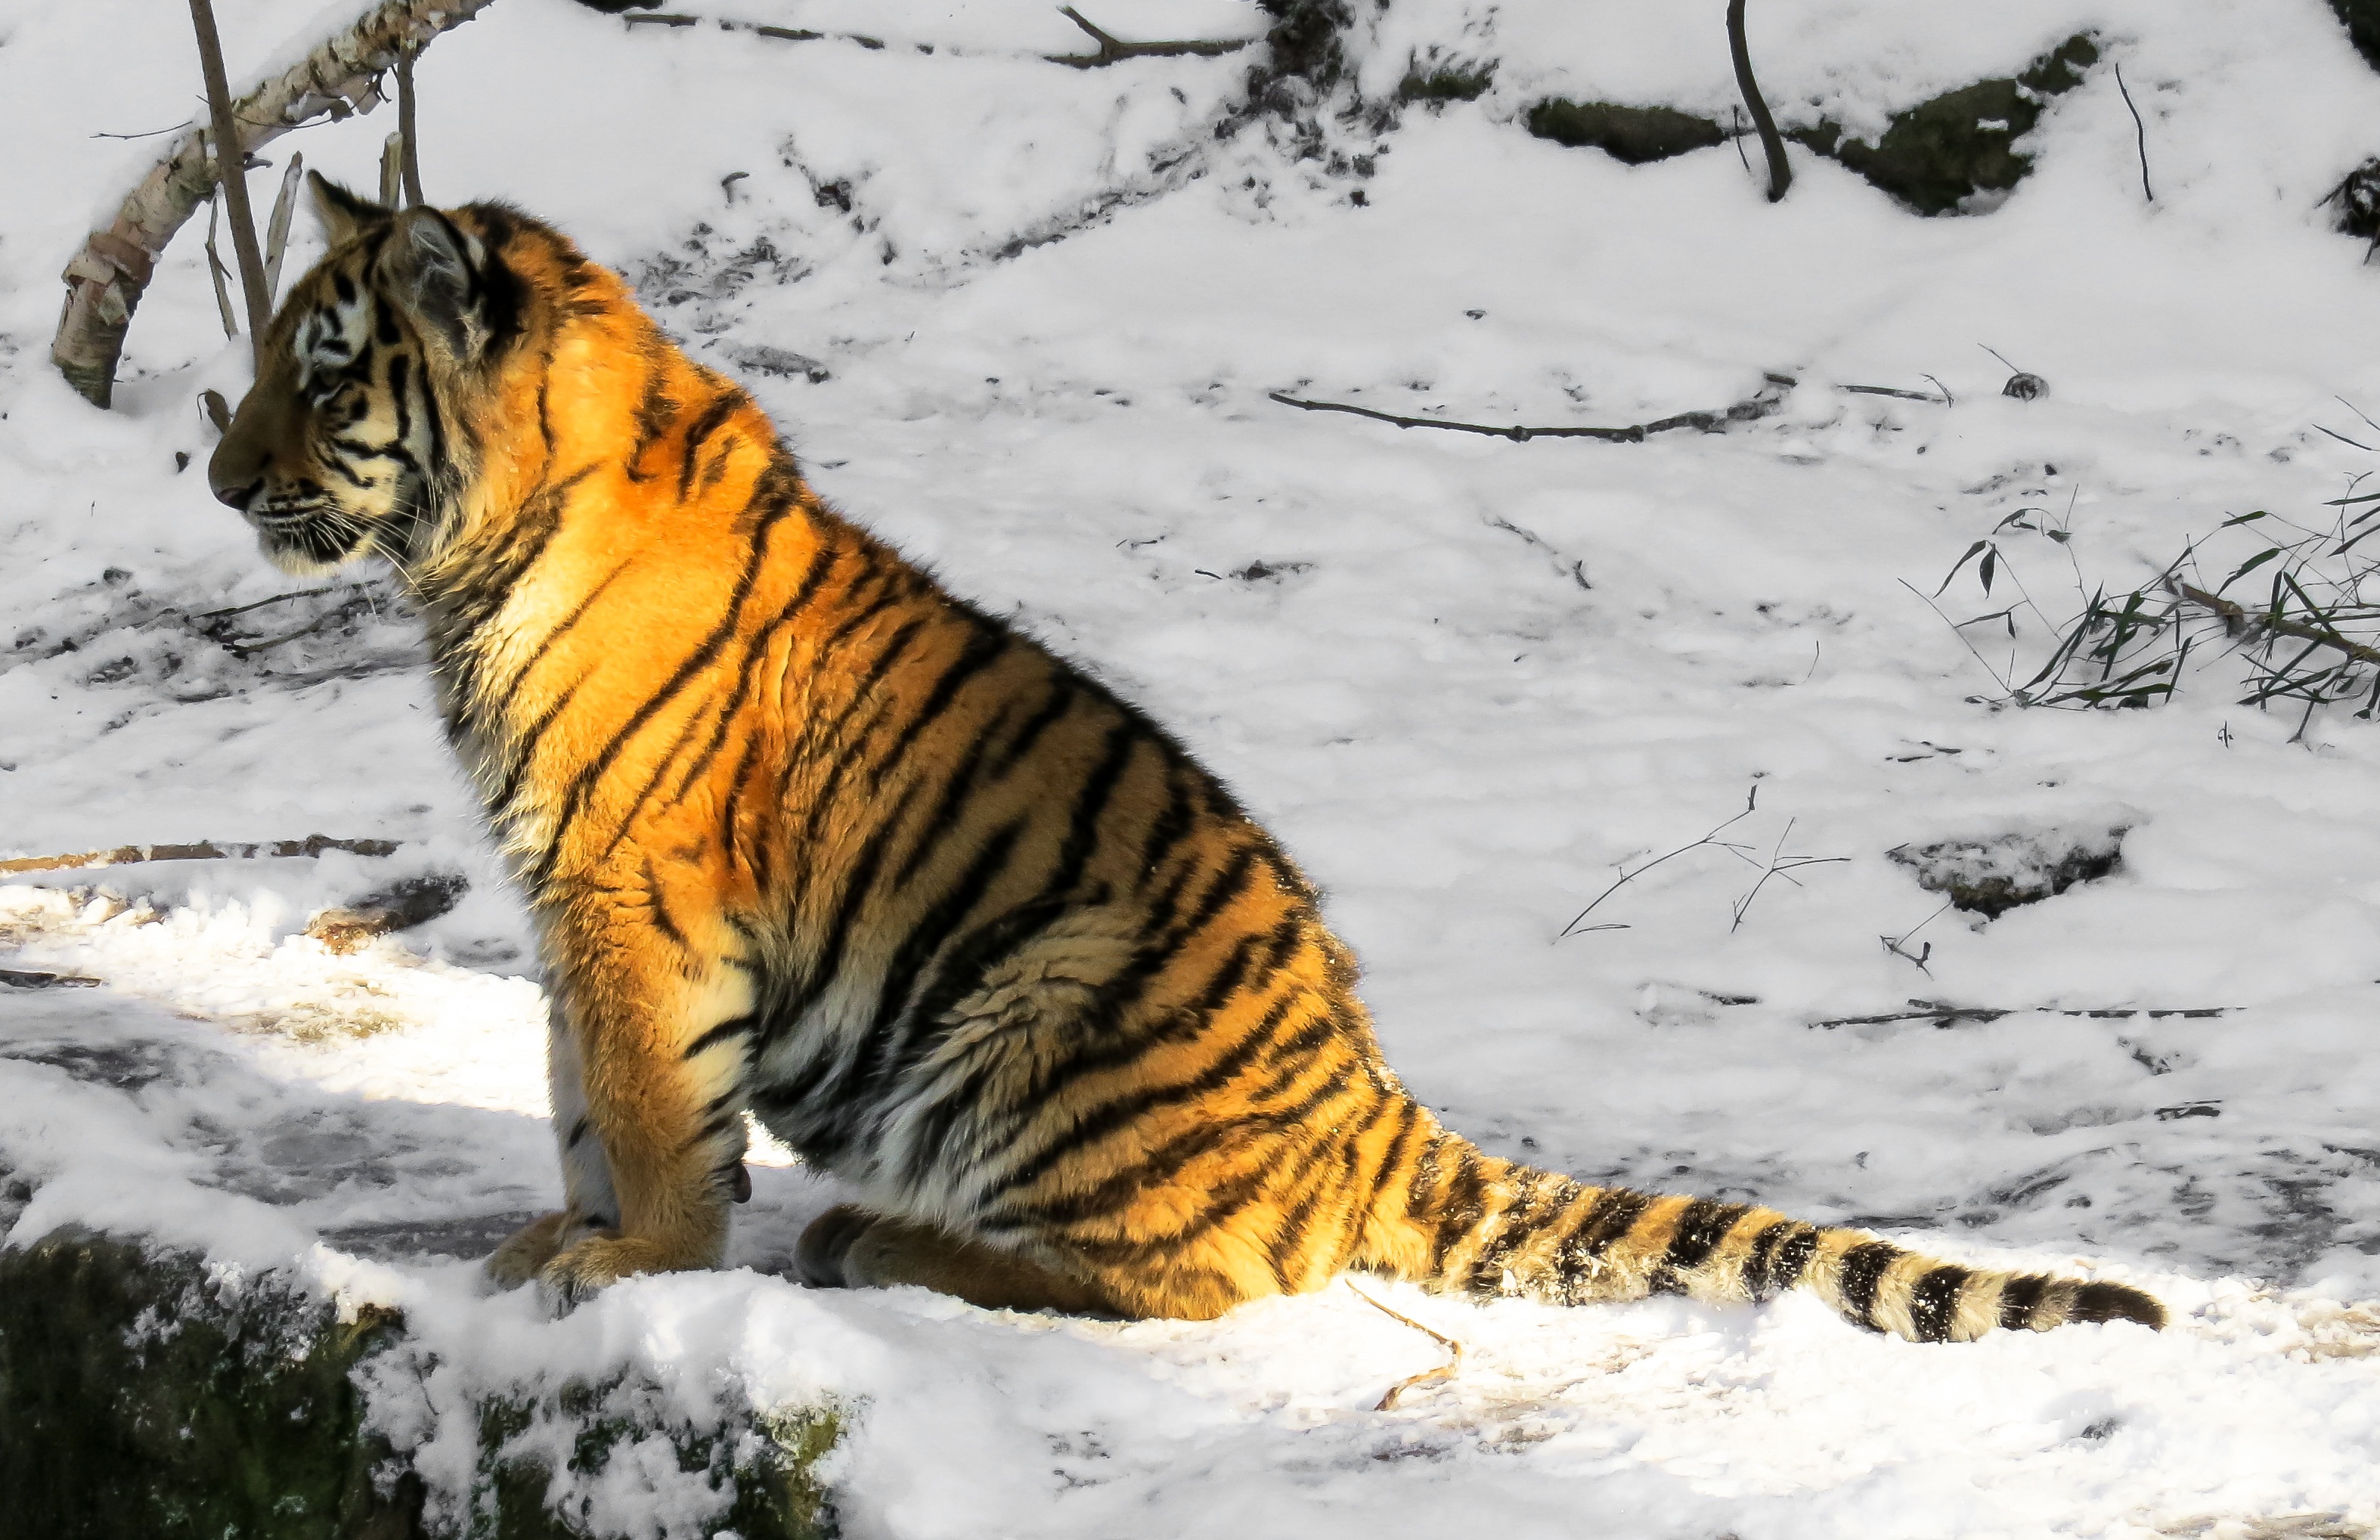
watch, snow, cold, winter, view, wildlife, wild, zoo, cat, mammal, predator, close, fauna, tiger, animals, vertebrate, nuremberg, tiergarten, dangerous, tiger cub, young animal, big cats, young tiger, cat like mammal